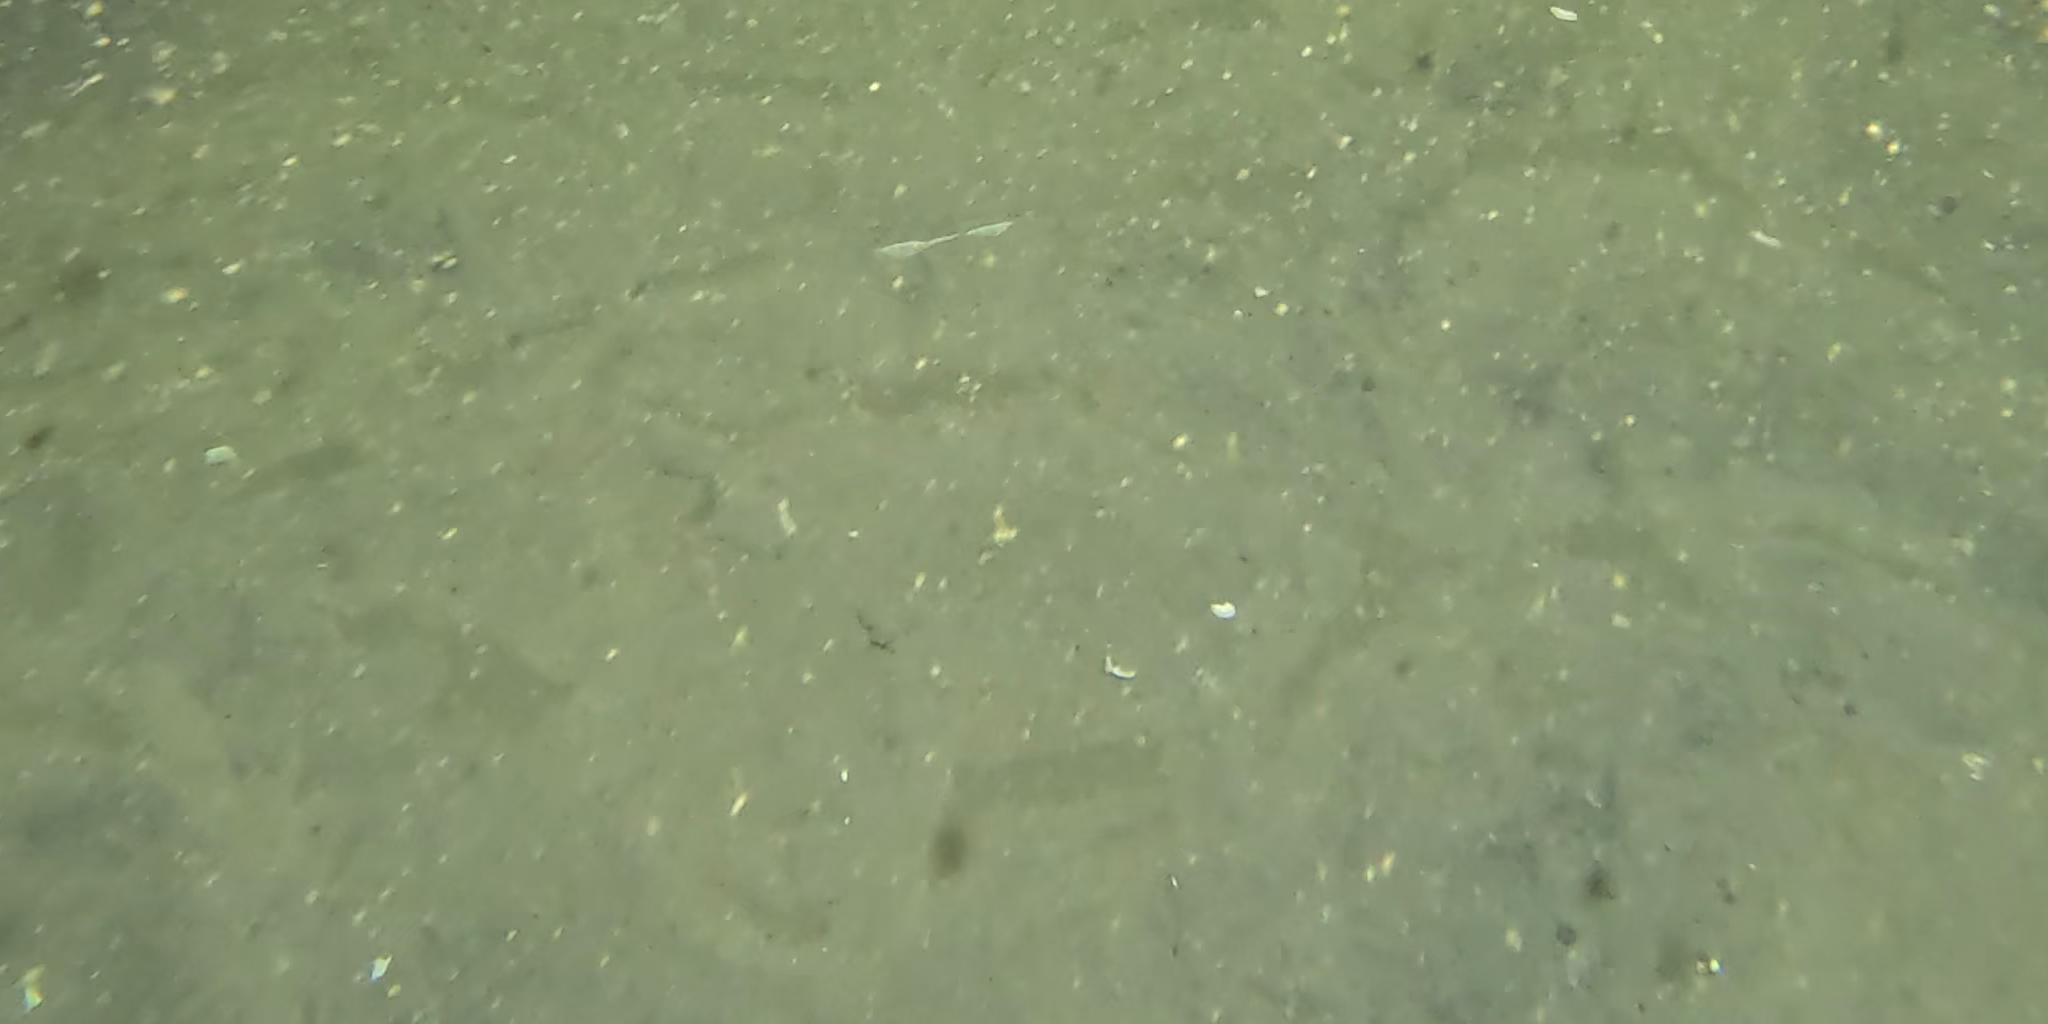
Seabed habitat: sand